Tarentel (band)

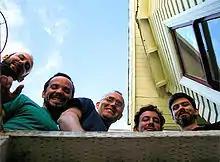
From left to right: Tony Cross, Jefre Cantu-Ledesma, Paul Clipson, Danny Grody, Jim Redd

Tarentel is a post-rock band which formed in San Francisco in 1995. Initially, the band consisted of Danny Grody and Jefre Cantu-Ledesma. The line-up altered over the years and has included John Hughes, Trevor Montgomery, Patricia Kavanaugh, Kenseth Thibideau, Jeffrey Rosenberg, Jim Redd, Tony Cross, Steve Dye and others.